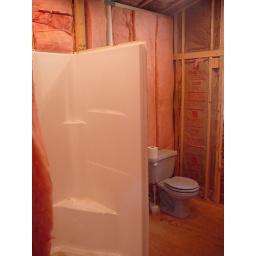
new bathroom #1. big shower, toilet, sink in here.